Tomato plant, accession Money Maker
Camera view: horizontal (90 deg, fisheye); turntable rotation: 270 degrees
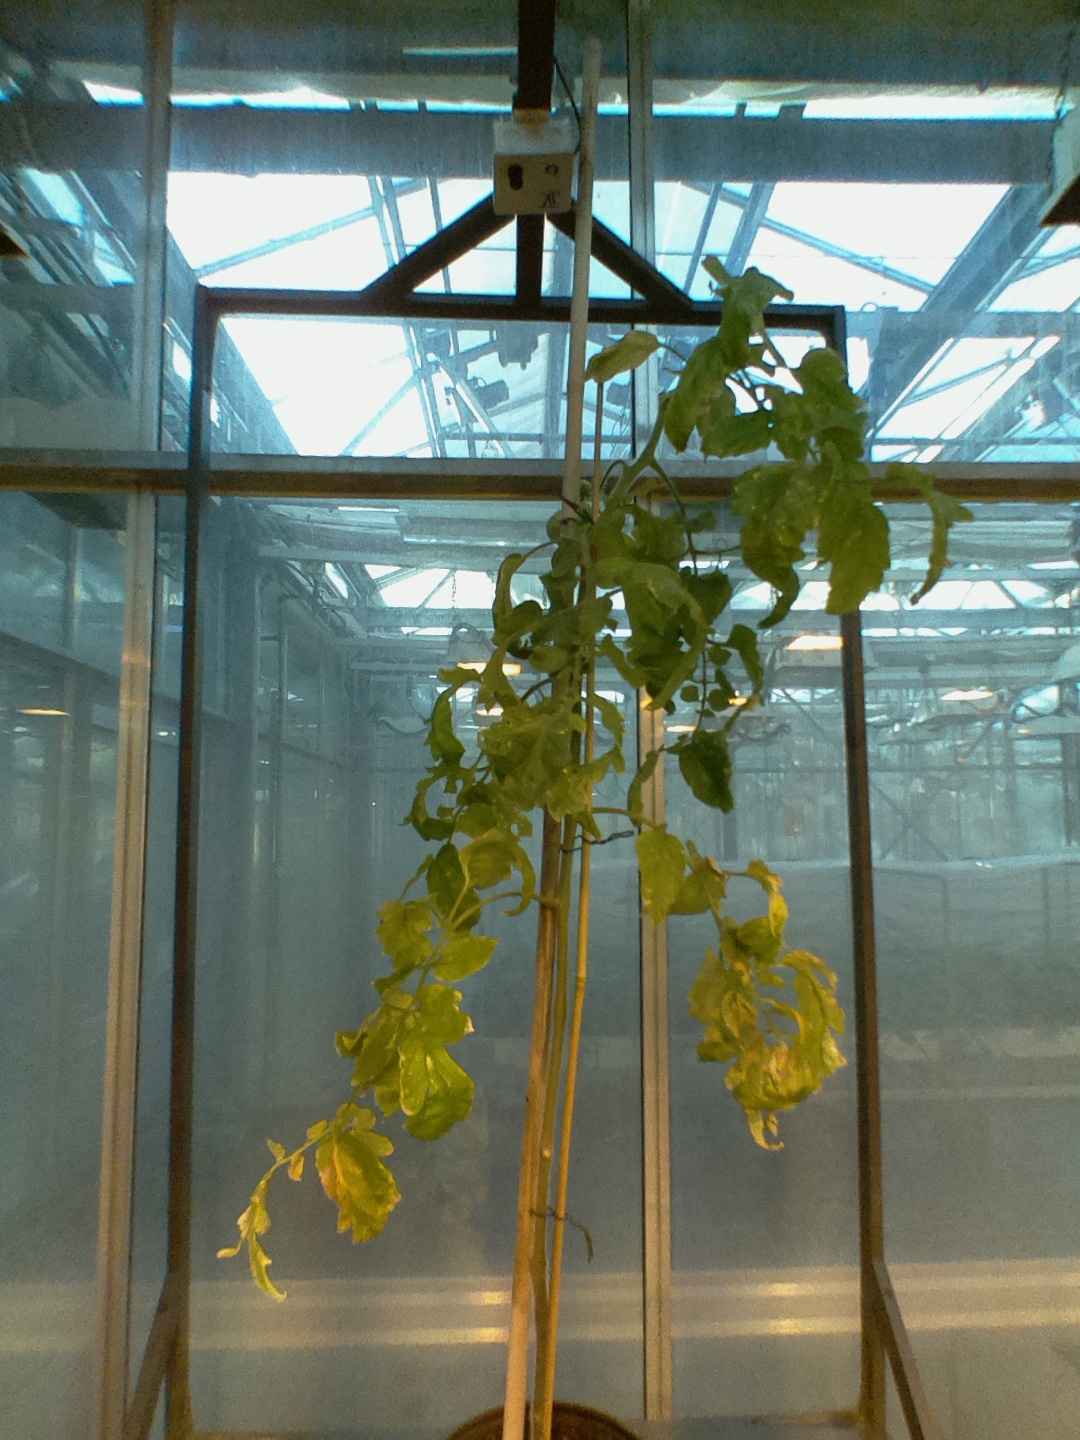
BBCH growth stage 79: 90% -100% of final fruit size